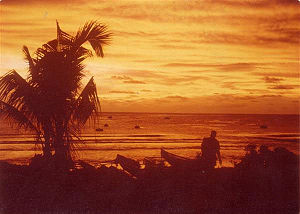
Nauru / Geografi og natur / Geologi
Solnedgang i Nauru
Nauru, officielt Republikken Nauru, tidligere kendt som Pleasant Island, er en østat i Mikronesien i det sydlige Stillehav. Øen Banaba i Kiribati er Naurus nærmeste nabo og ligger 300 km mod øst. Med et areal på 21 km² er Nauru verdens mindste republik, mens befolkningstallet på 9.378 gør det til verdens næstmindste selvstændige stat efter Vatikanstaten.